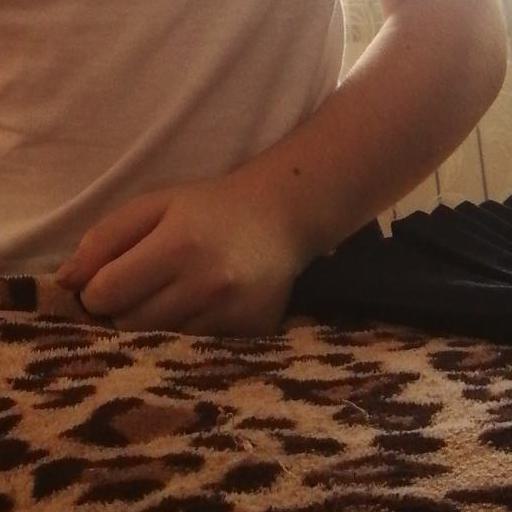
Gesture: no_gesture